Ramon Foster

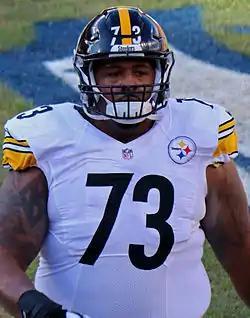
Foster with the Pittsburgh Steelers in 2016

Ramon Sentel Foster (born January 7, 1986), nicknamed "the Big Ragu", is an American former professional football guard who played 11 seasons for the Pittsburgh Steelers of the National Football League (NFL). He is the brother of former Rams offensive lineman Renardo Foster. He played college football at Tennessee where he played in a career total of 44 games and also earned All-SEC honors as a freshman and a junior. Foster is a member of Kappa Alpha Psi fraternity.